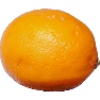
Label: Lemon Meyer 1